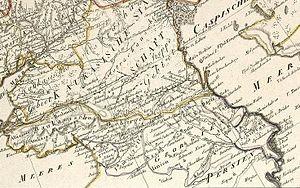
Le Chirvan, Shirvan, Shirwan ou Sharwan est une province de la Transcaucasie médiévale située dans l'actuel Azerbaïdjan avec comme capitale historique la ville de Shamakhi.